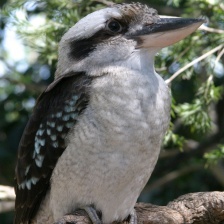
Species: KOOKABURRA
Scientific name: DACELO